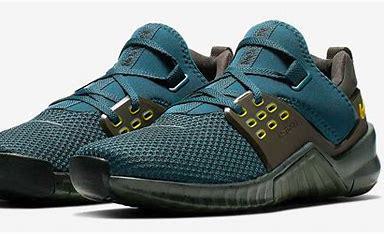
Brand: Nike
Model: Free X Metcon 2